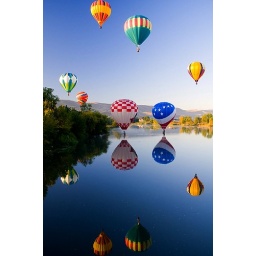
They danced around the sky and landed on the water and I was in awe of the whole experience.